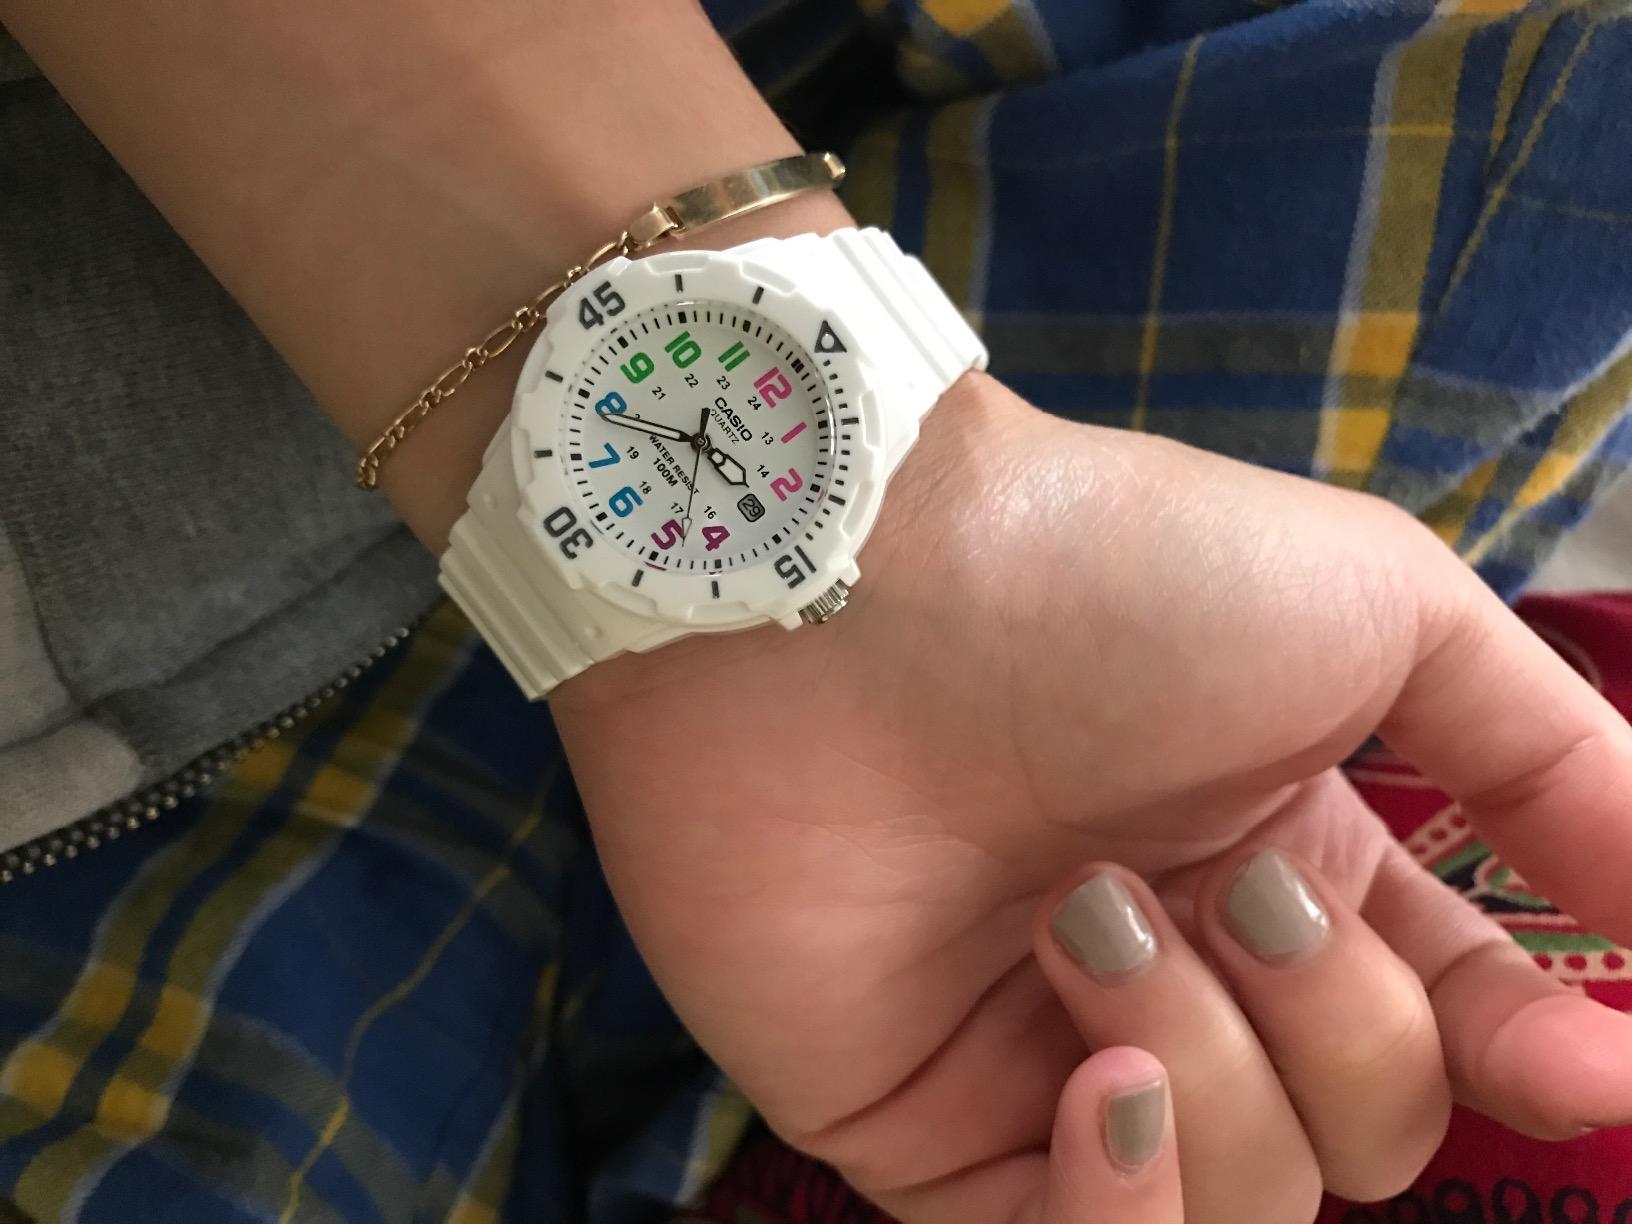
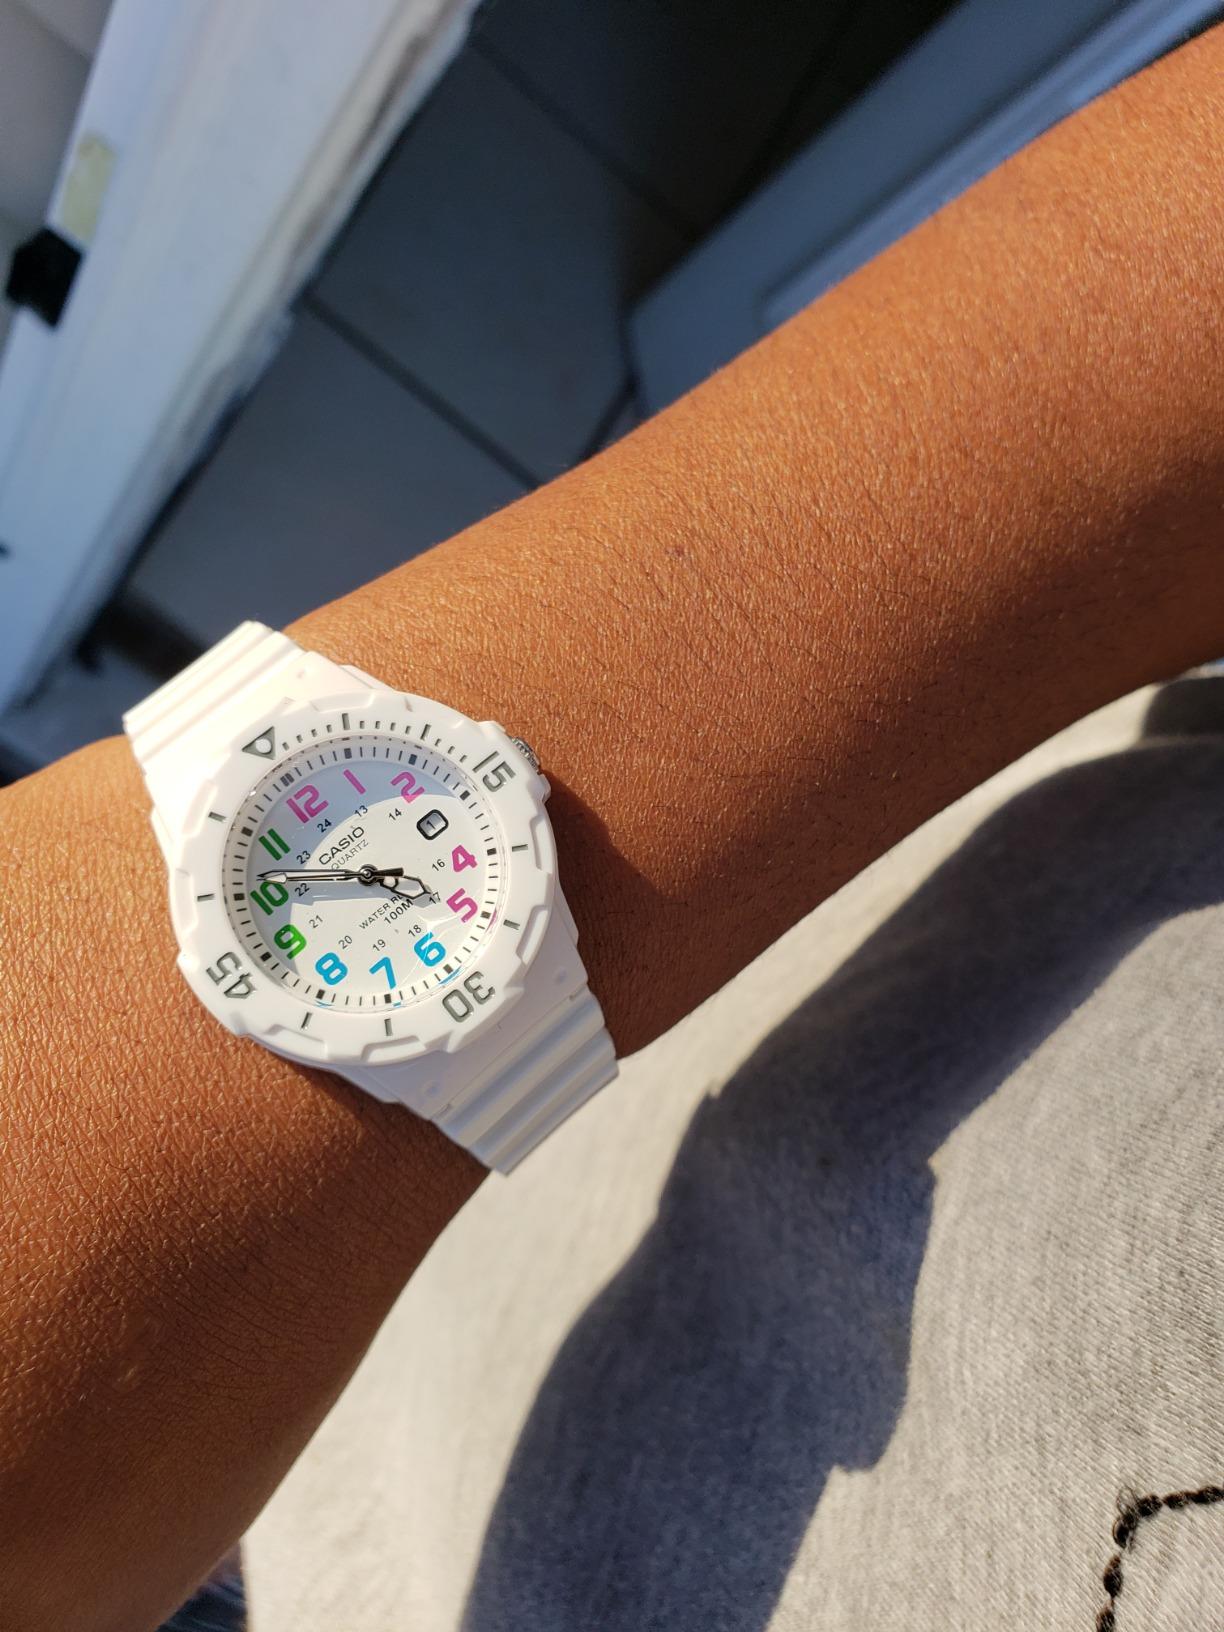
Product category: accessories_watch
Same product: yes